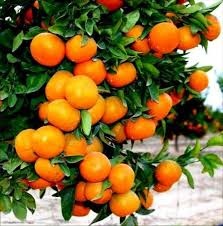
Label: mandarine